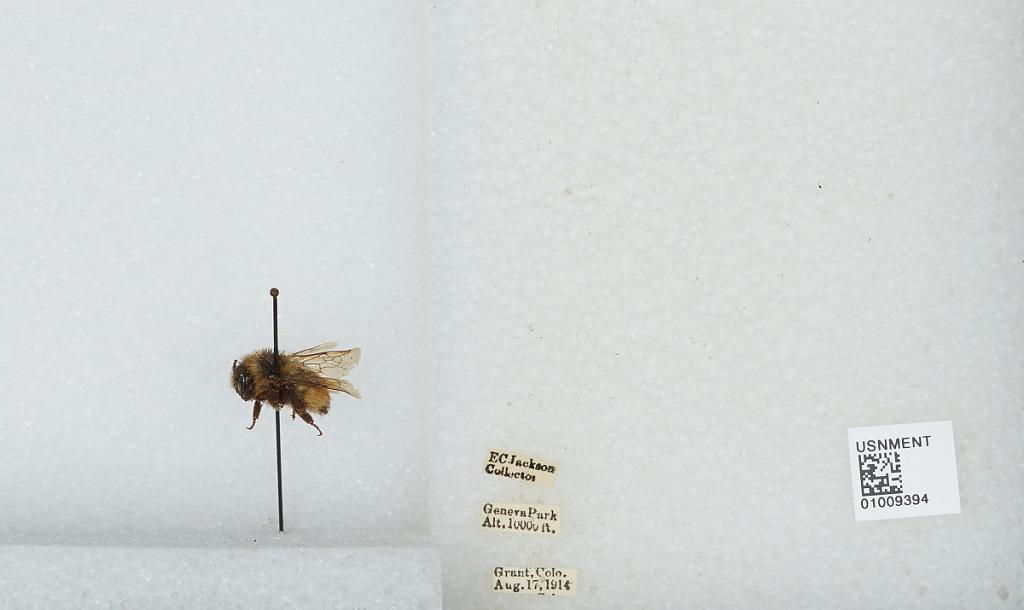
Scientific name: Bombus (Pyrobombus) huntii Greene
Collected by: E. Jackson
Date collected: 1914-8-17
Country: United States
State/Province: Colorado
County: Park
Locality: Geneva Park, Grant
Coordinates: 39.5178, -105.727